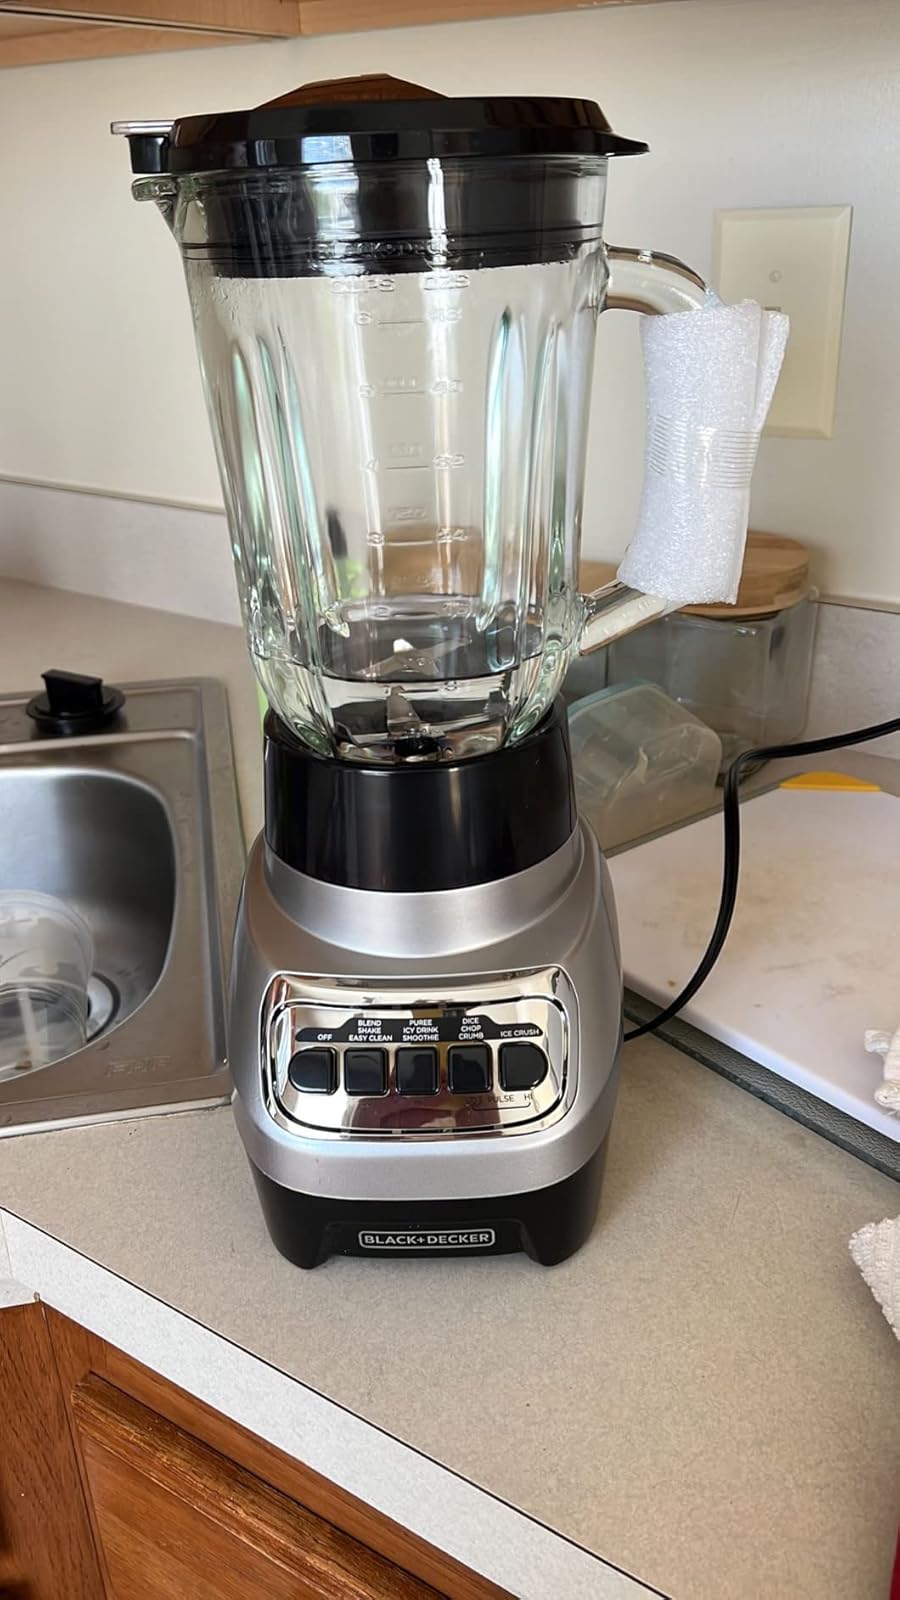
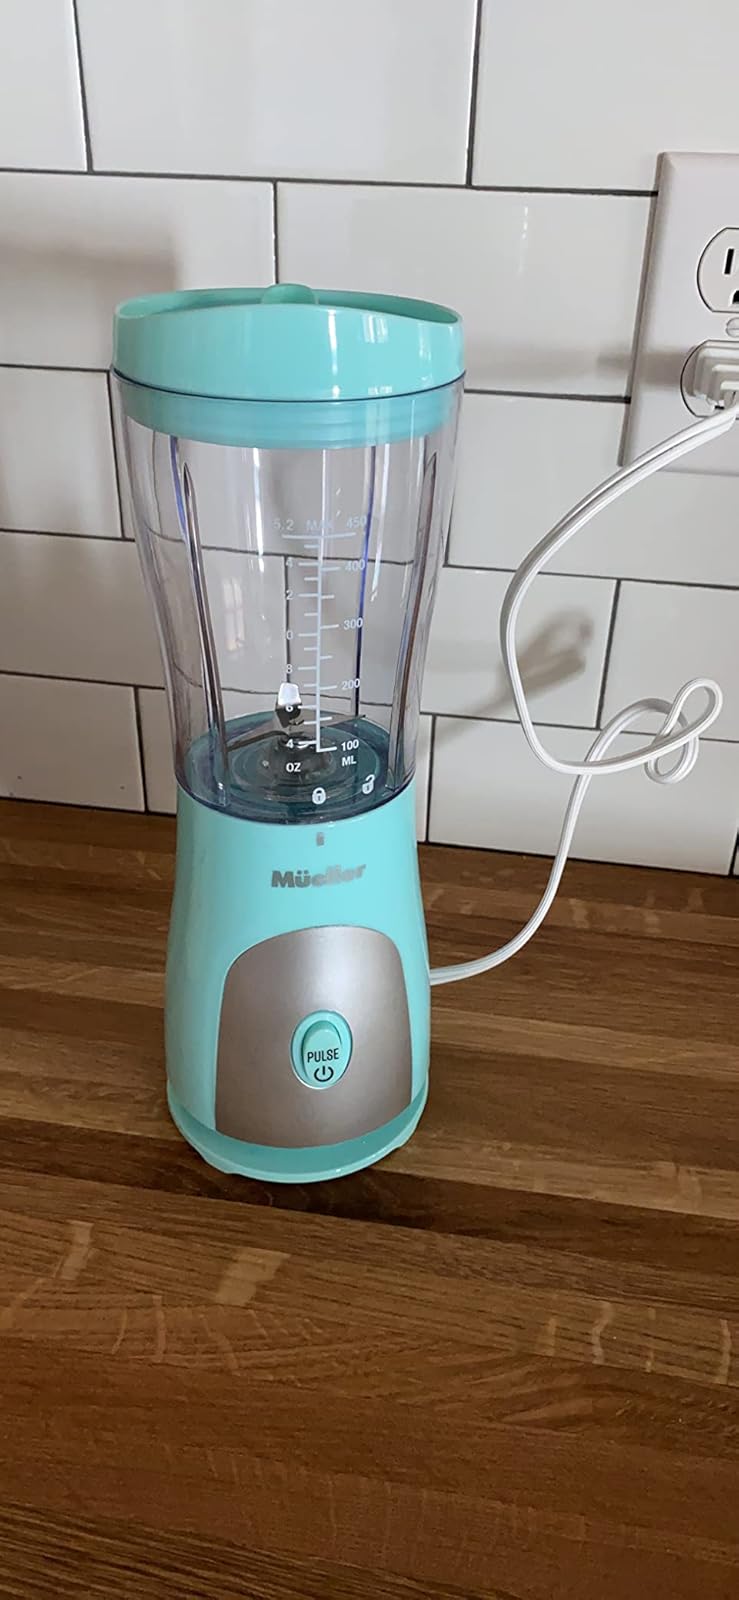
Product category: items_blender
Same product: no